Welsh cuisine

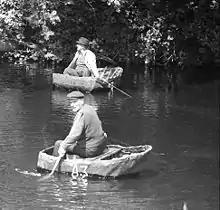
Welsh fishermen in coracles, in 1972

Historically the King of the Welsh people would travel, with his court, in a circuit, demanding tribute in the form of food from communities they visited as they went. The tribute was codified in the Laws of Hywel Dda, showing that people lived on beer, bread, meat and dairy products, with few vegetables beyond cabbages and leeks. The laws show how much value was put on different parts of Welsh life at the time, for example that wealth was measured in cattle; they also show that the court included hunters, who would be restricted to seasonal hunting.